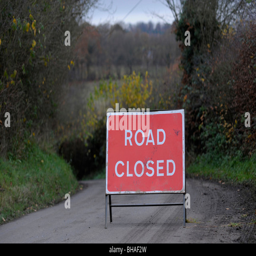
road closed sign on a country road